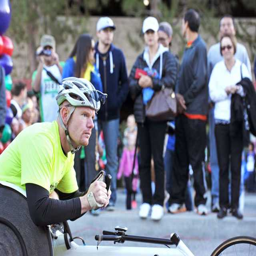
person awaits the signal to take off from the starting line .